Jean-Jacques Ambert

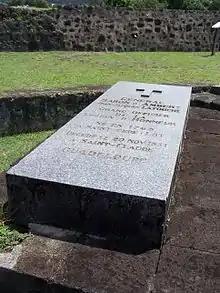
The tomb of Ambert is at Fort Delgrès in Basse-Terre, Guadeloupe

His association with disgraced generals Pichegru and Moreau caused the decline of Ambert's career. He was shipped off to Guadeloupe to be its military governor. In 1808 he was summarily removed from this post when the island was engulfed in civil disorder. He was blamed for standing by and doing nothing to stop the troubles. He made his way back to France and demanded a trial. Cleared of wrongdoing in 1812 by a court martial, he was appointed commander of the 17th Military Division in Holland in 1813. He was named Baron of the Empire on 6 November 1813.